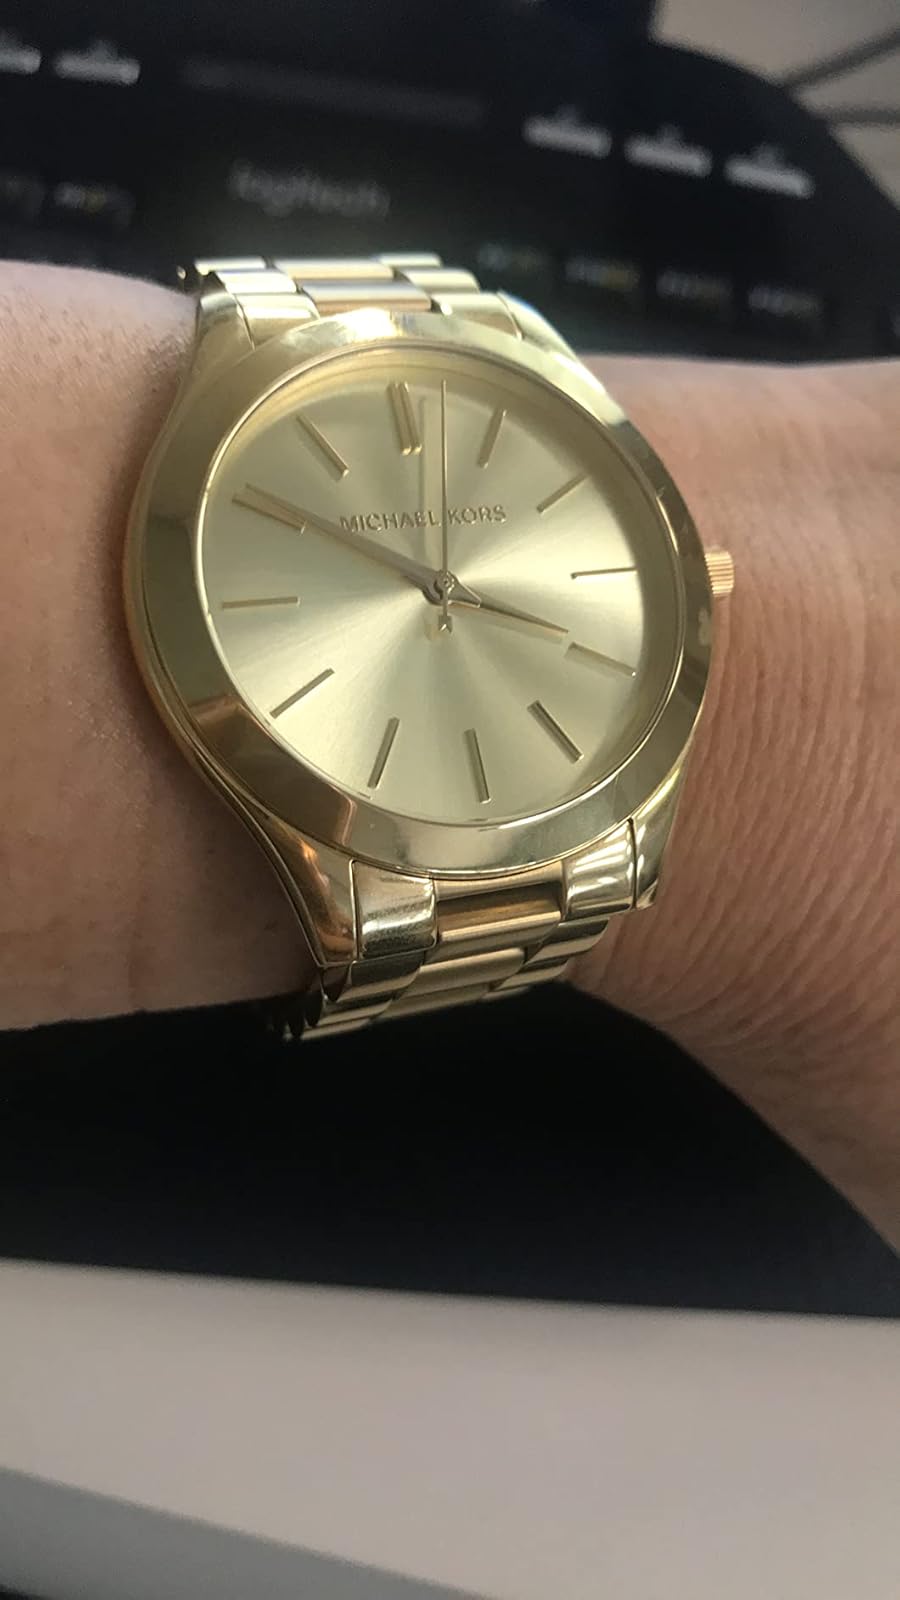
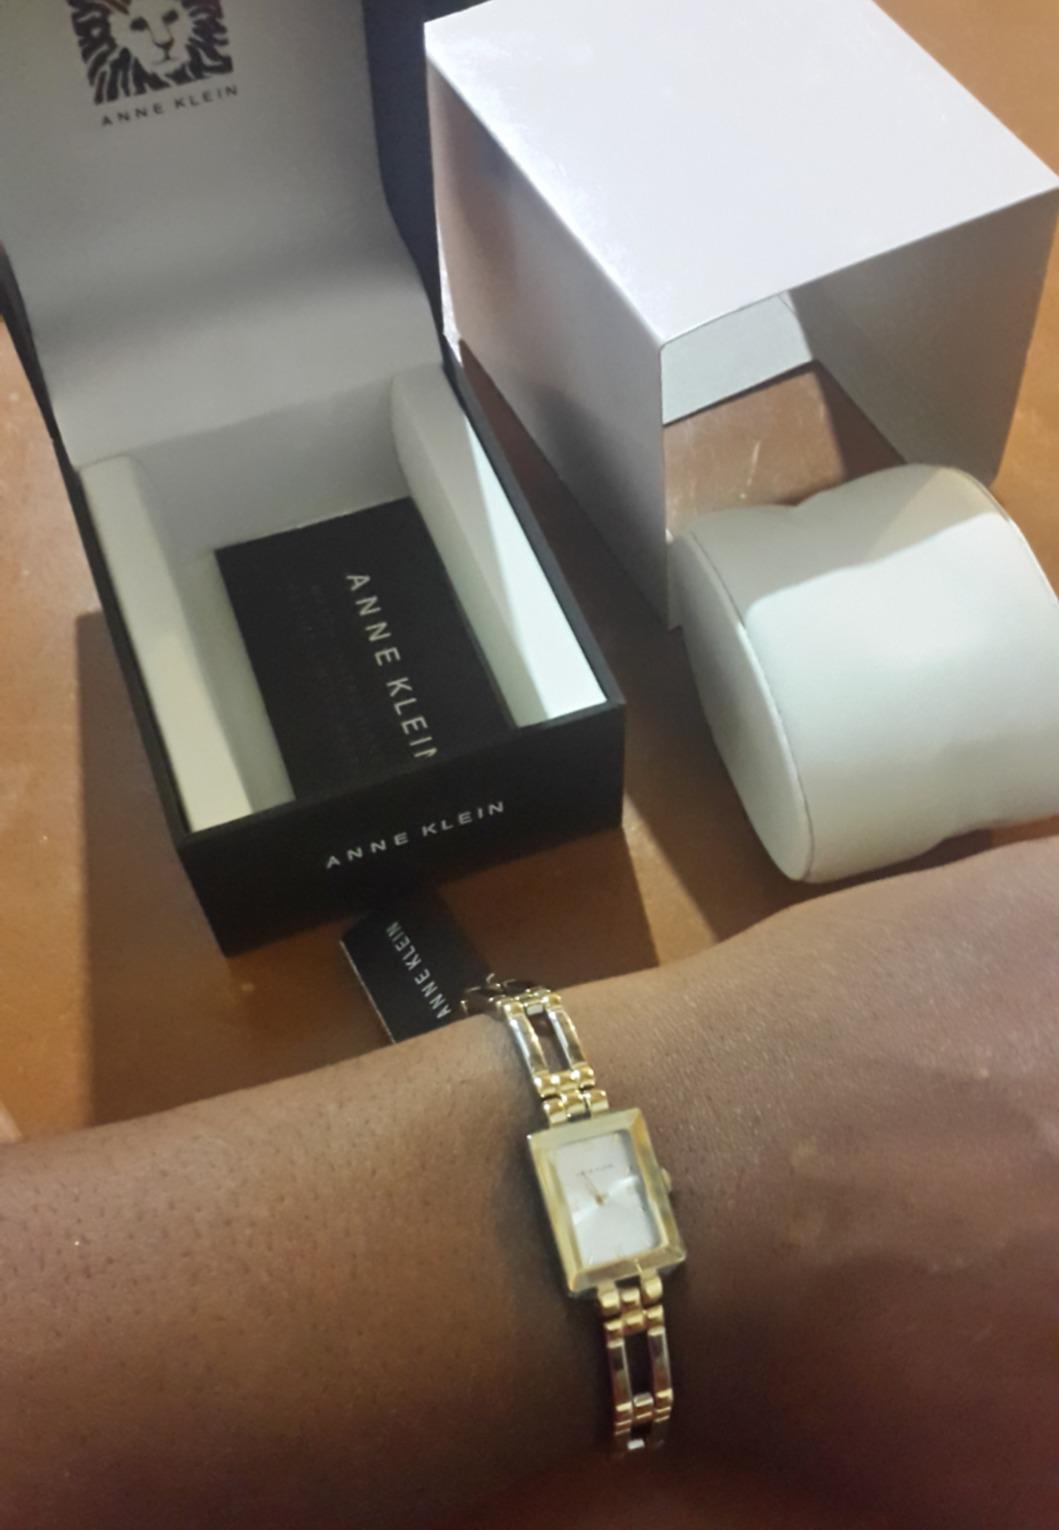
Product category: accessories_watch
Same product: no